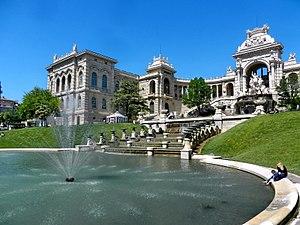
Le palais Longchamp est un palais-château d'eau de style néo-classique-Second Empire du XIXᵉ siècle, du quartier Cinq-Avenues du 4ᵉ arrondissement de Marseille, dans les Bouches-du-Rhône en Provence-Alpes-Côte d'Azur. Le site est inscrit aux monuments historiques depuis le 1ᵉʳ octobre 1974, et classé depuis le 18 novembre 1997 et 8 septembre 1999.